Witches of Belvoir

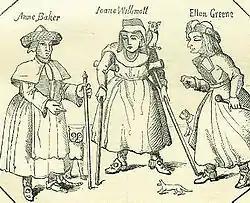
A contemporary sketch of three other women accused: Anne Baker, Joan Willimot & Ellen Greene.

The Witches of Belvoir were a mother and her two daughters accused of witchcraft in England and the deaths of two young brothers, Henry (died 1613) and Francis Manners (died 1620), the heirs to Francis Manners, 6th Earl of Rutland, whose seat was at Belvoir Castle. The mother, Joan Flower, died on the way to her trial after apprehension 'around Christmas' of 1618, while Philippa and Margaret were executed by hanging on 11 March 1619.